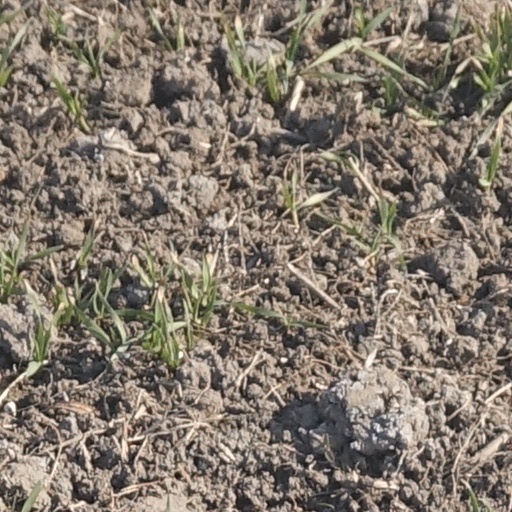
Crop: wheat